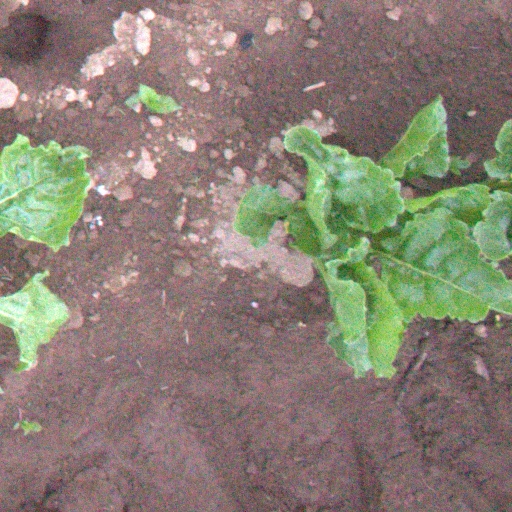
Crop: sugar beet